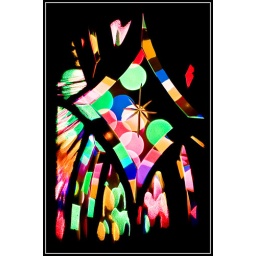
We have a new front door that happens to look out on a little Christmas tree in the front yard.